Dada (2023 film)

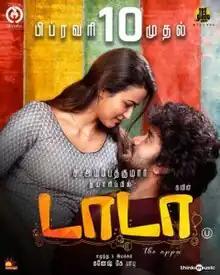
Theatrical Release Poster

Dada is a 2023 Indian Tamil-language coming-of-age romantic comedy drama film written and directed by Ganesh K. Babu, in his directorial debut. Produced by Olympia Movies, the film stars Kavin and Aparna Das in the lead roles, alongside K. Bhagyaraj, Aishwariyaa Bhaskaran and VTV Ganesh. The story follows a college student who embraces fatherhood, providing care and love to his child while facing the challenges of life as a single father. The film has music composed by Jen Martin, editing by K. Ezhil Arasu and cinematography handled by Kathiresh Alagesan.